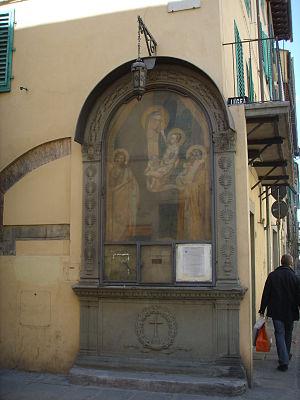
La via degli Alfani ou encore via Alfani est une voie du centre de Florence qui va de la via Guelfa à la via dei Pilastri, comprise entre la via Cavour et le Borgo Pinti.